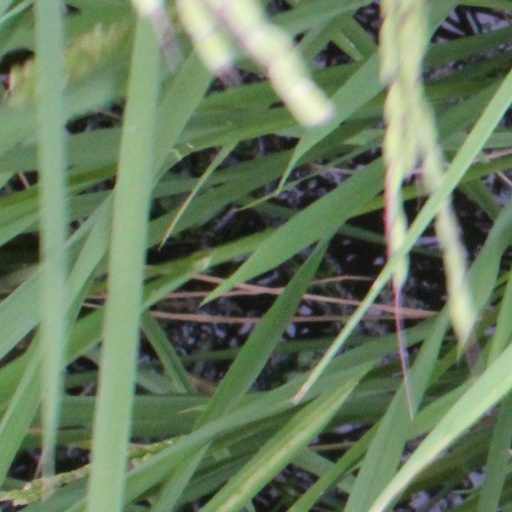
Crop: rice